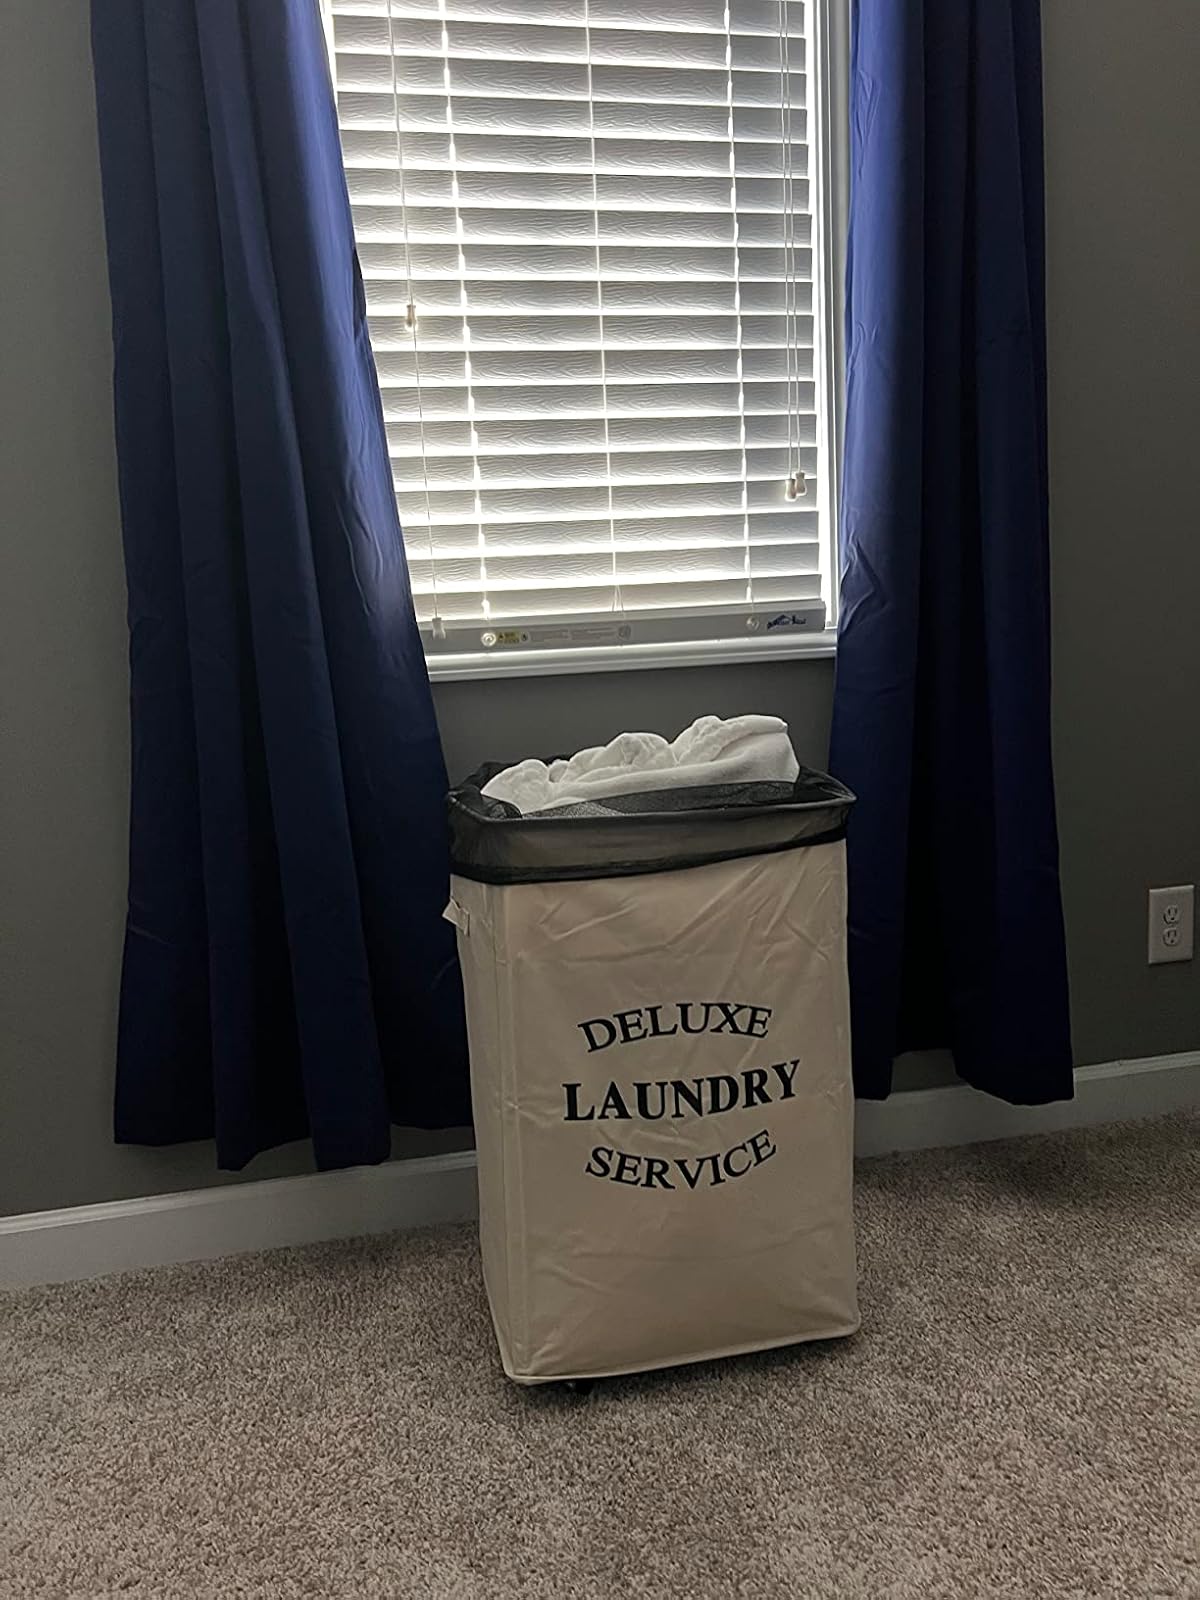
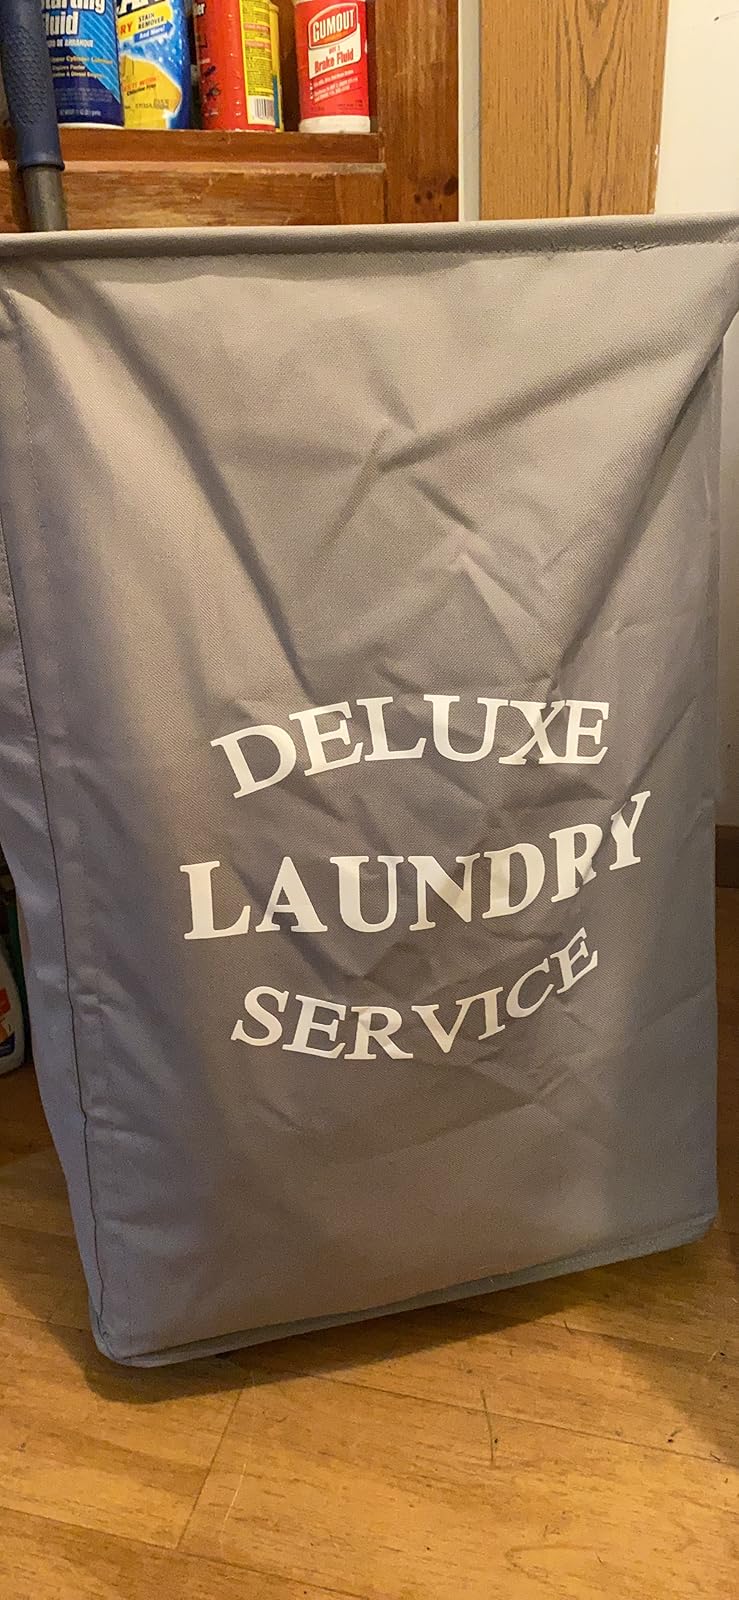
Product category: items_hamper
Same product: no